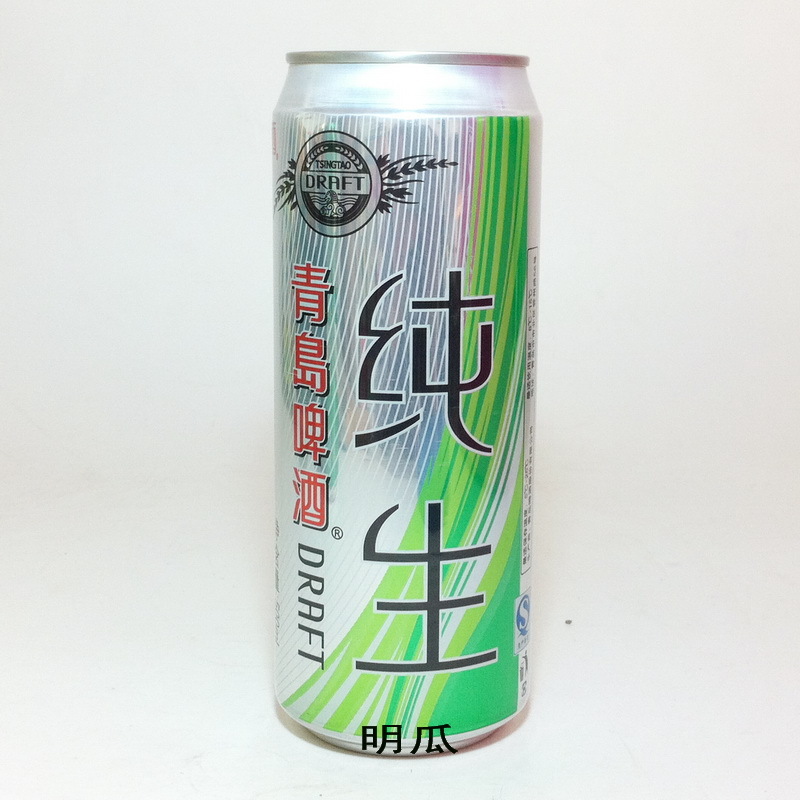
Label: metal